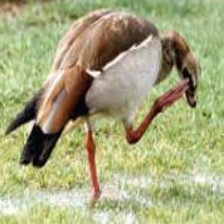
Species: EGYPTIAN GOOSE
Scientific name: ALOPOCHEN AEGYPTIACA
ImageNet parent category: goose